Pingxi District

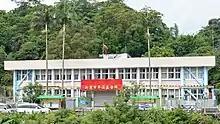
Pingxi District Office

Pingxi District (also spelled Pinghsi), is a rural district in New Taipei, Taiwan. The source of the Keelung River is in Jingtong, which is inside Pingxi District. It was an important coal mining town in the early 20th century. Its population of 4,253 as of February 2023 is the smallest among the districts of New Taipei City.